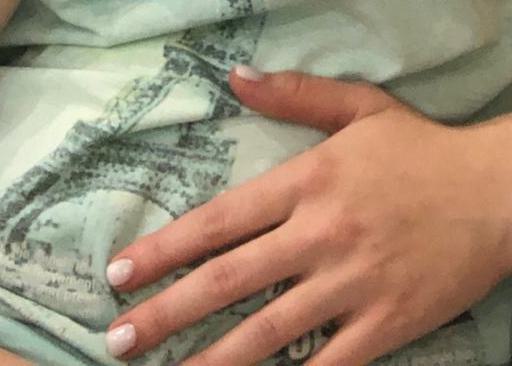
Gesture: no_gesture